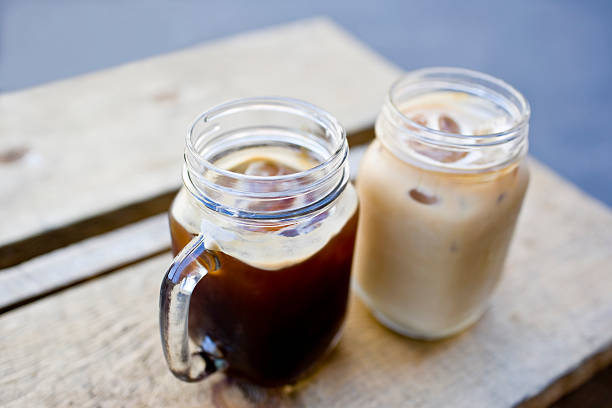
Adjective: darker
Antonym: lighter